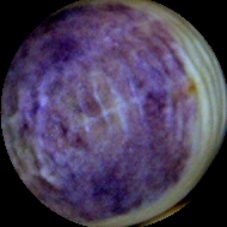
Label: Spotted